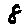
Label: 8